Sóley

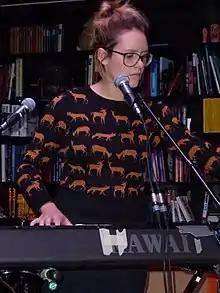
Sóley performing in Reykjavík

Sóley Stefánsdóttir (born 20 October 1987), better known simply as Sóley, is an Icelandic multi-instrumentalist, singer, and songwriter.